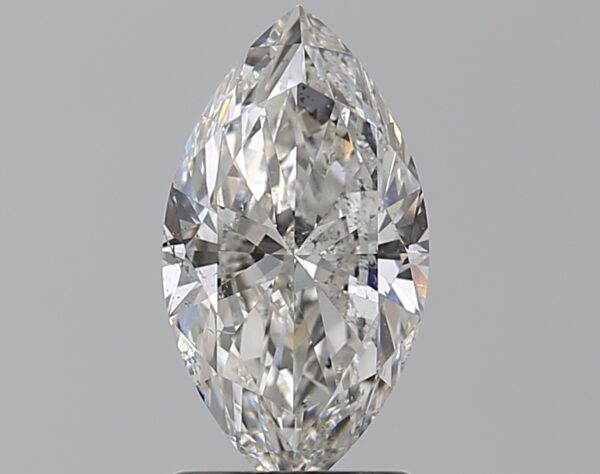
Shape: marquise
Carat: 1.51
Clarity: SI1
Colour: G
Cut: EX
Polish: EX
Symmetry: VG
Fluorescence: F
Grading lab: GIA
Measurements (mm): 11.28 x 6.09 x 3.61